2011 Royal Challengers Bangalore season

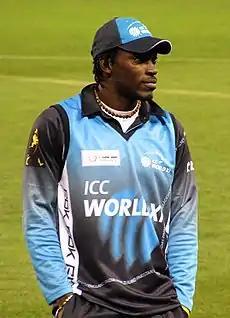
Chris Gayle won six Man of the Match awards in 12 games.

RCB kicked off their campaign with a comfortable six-wicket win over the newly formed team, Kochi Tuskers Kerala. But then they suffered three big defeats at the hands of Mumbai Indians, Deccan Chargers and Chennai Super Kings. At this stage, speedster Dirk Nannes was ruled out of the tournament and RCB team management named West Indian opener Chris Gayle as his replacement. Gayle started off the tournament with a century (102* off 55 balls) against Kolkata Knight Riders, giving the Challengers an emphatic 9-wicket win. RCB also managed to beat Delhi Daredevils and Pune Warriors in their next two matches. They went on to beat Kings XI Punjab by a big margin of 85 runs, after Gayle smashed his second century of the tournament (107 off 49 balls). They won their next two matches against Kochi and Rajasthan Royals, both comprehensively by 9 wickets. They also defeated Kolkata in a rain-affected match at Bangalore. But then, Kings XI Punjab, riding on a blistering hundred by their skipper Adam Gilchrist, ended RCB's 7-match winning streak, with a huge 111-run margin win. In their last league match, the Challengers beat the defending champions Chennai Super Kings by 8 wickets to end at the top of the points table. Chris Gayle shining once again with the bat, scoring an unbeaten 75 off 50 balls.